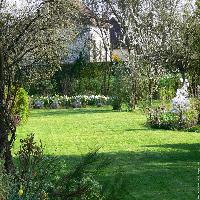
Weather: sun or clear